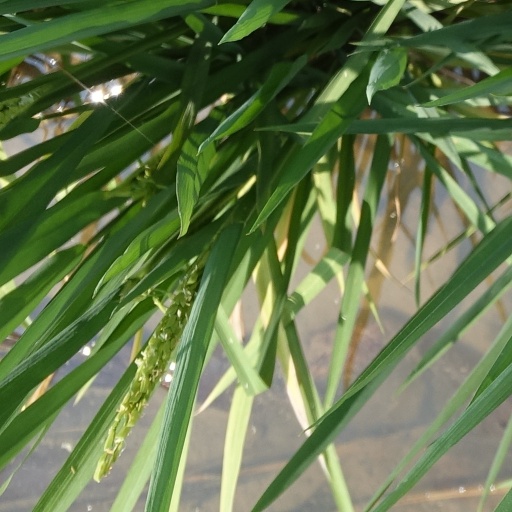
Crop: rice